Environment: real
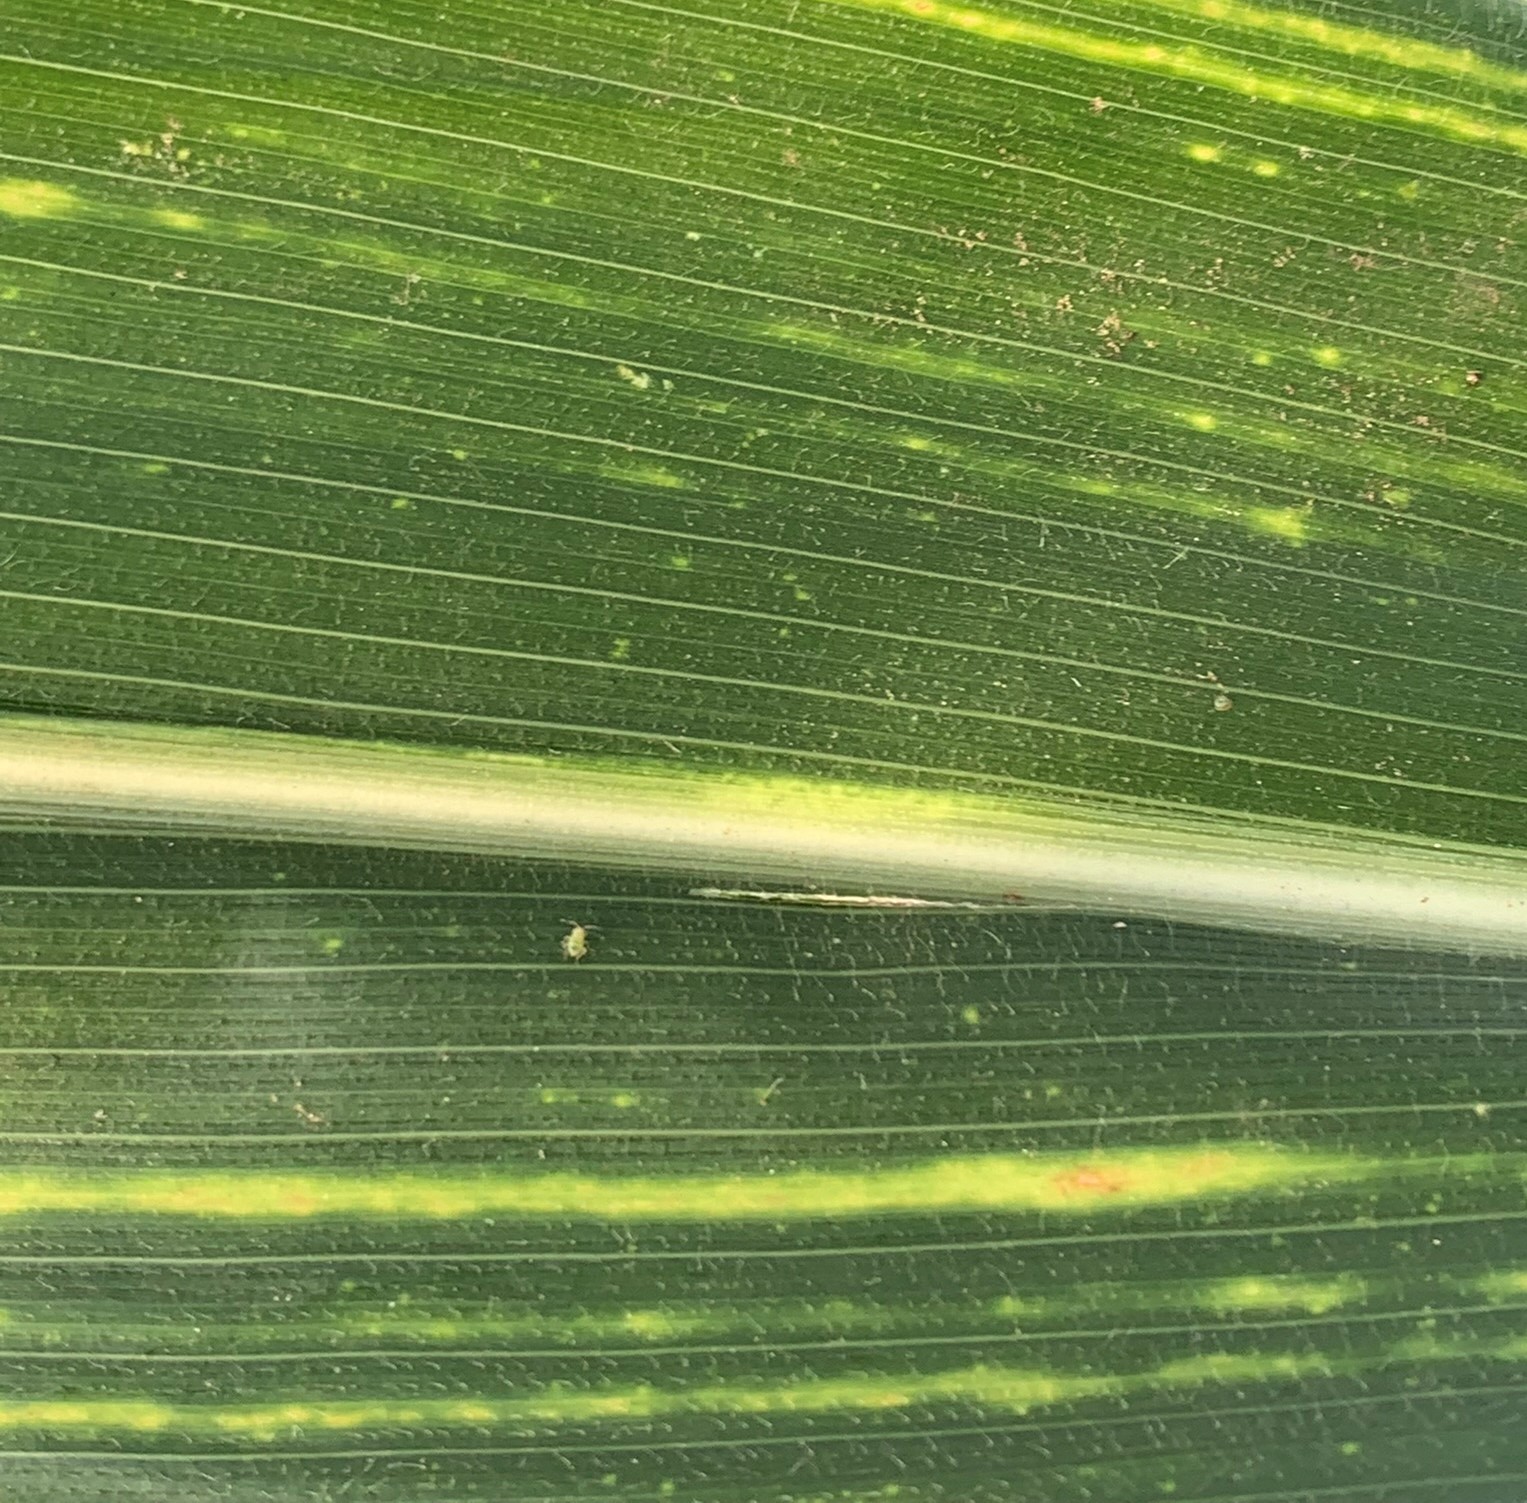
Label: lethal_necrosis